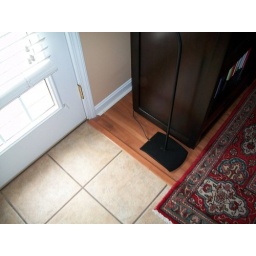
floor near back door